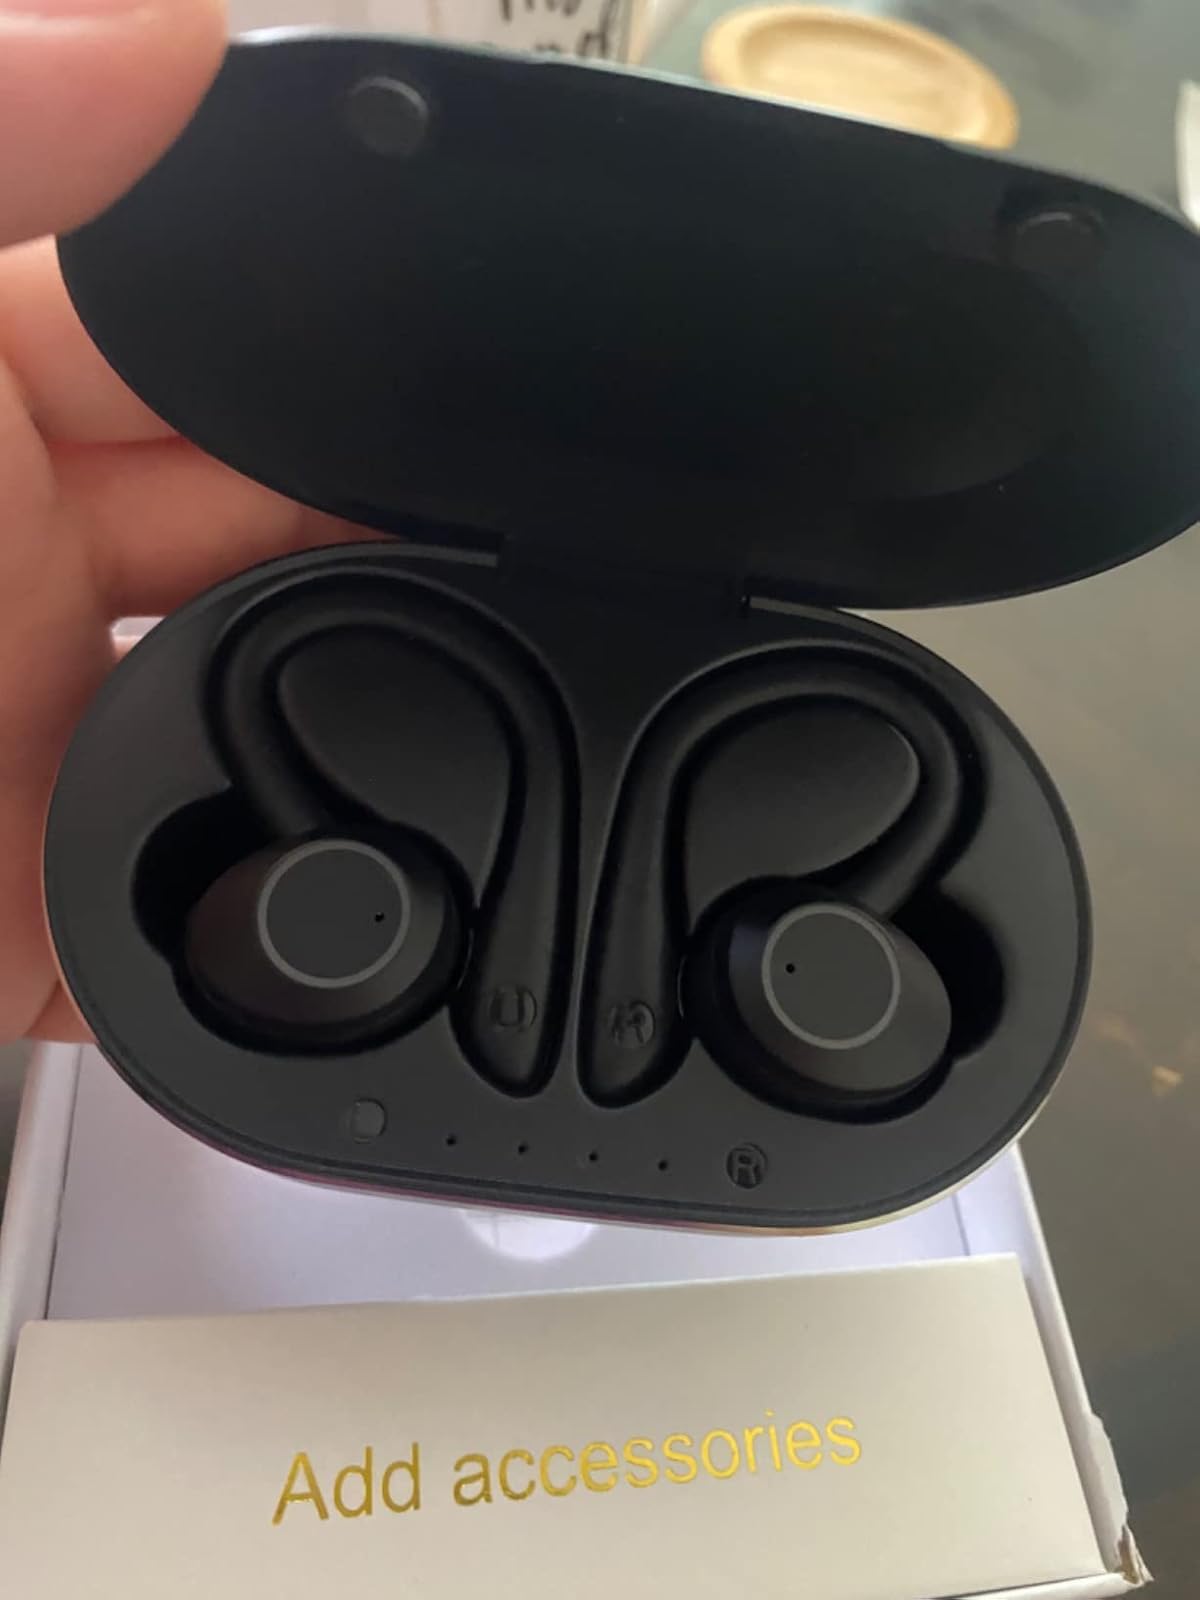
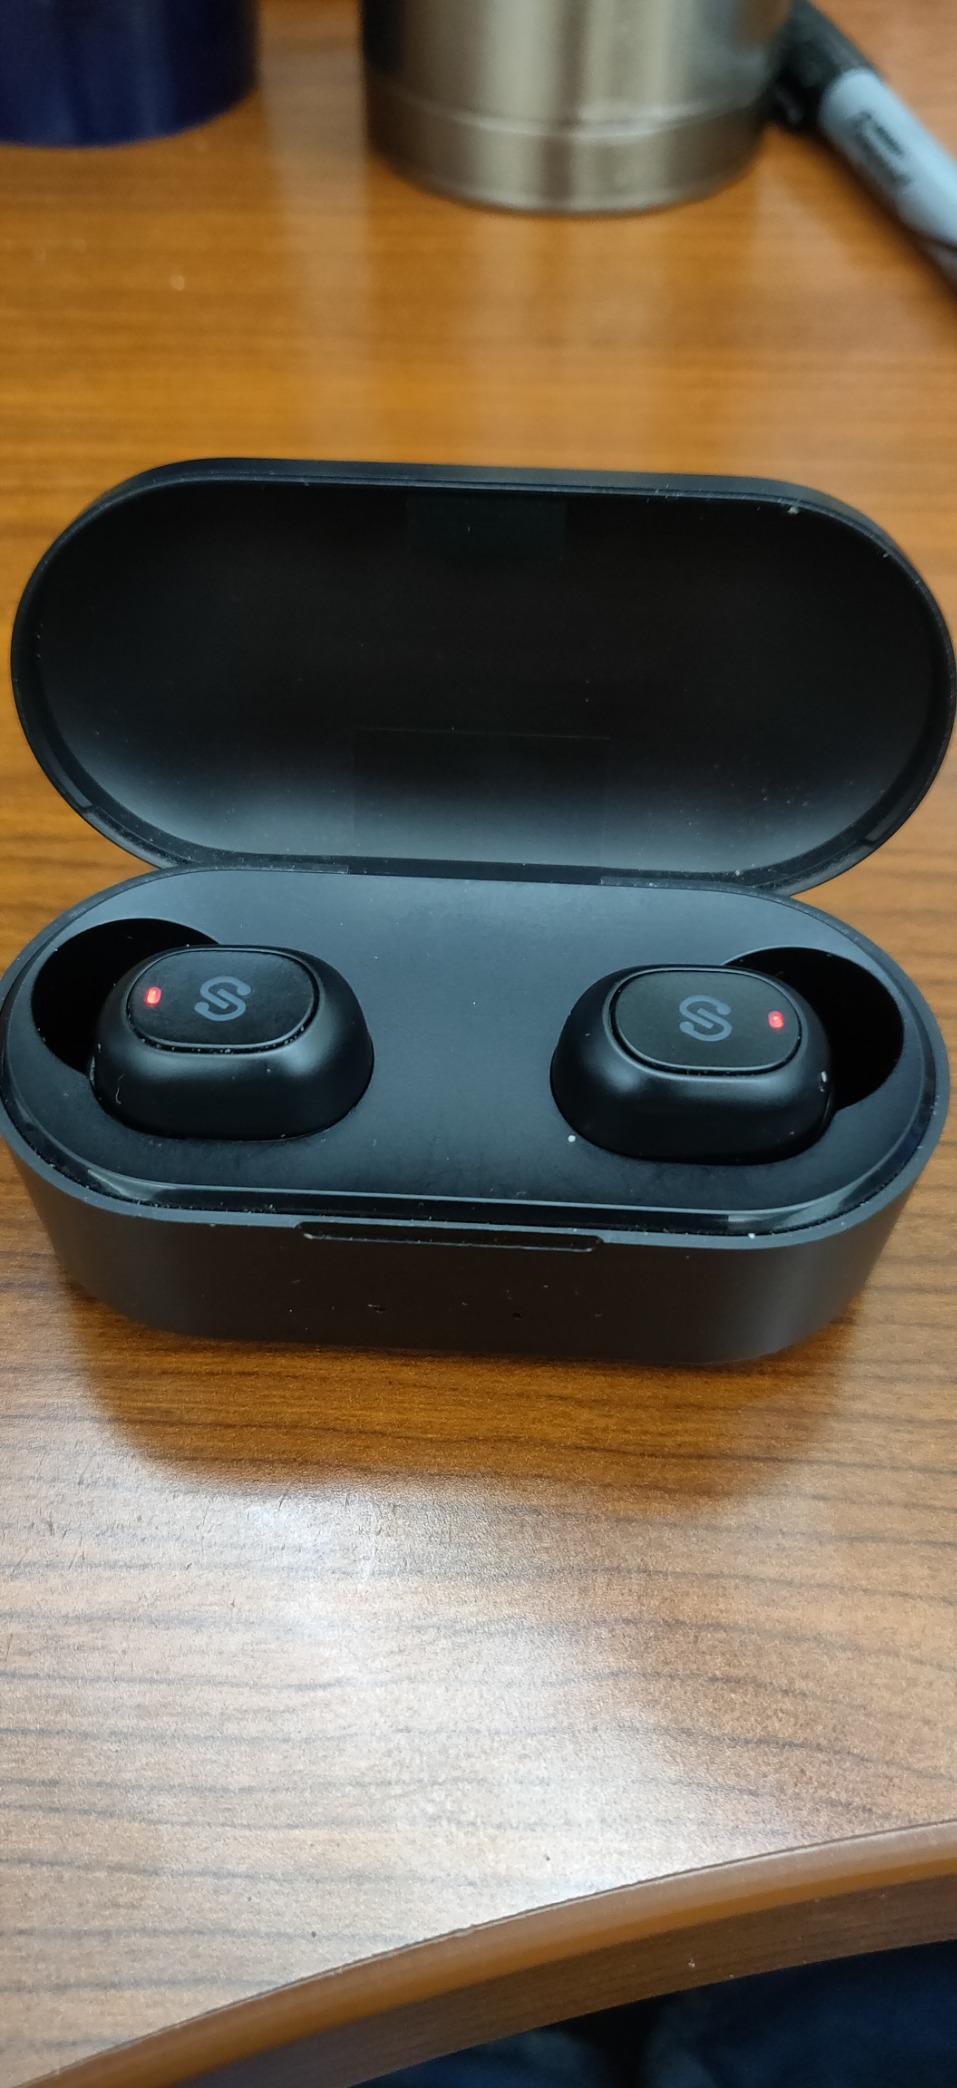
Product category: earbuds
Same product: no